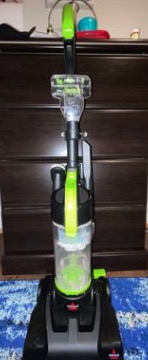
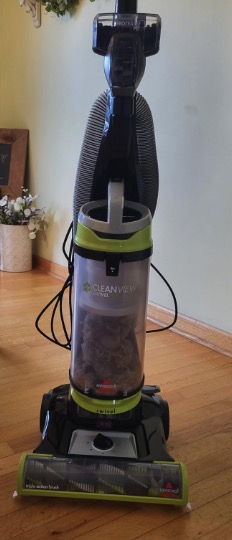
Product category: items_vacuum
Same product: no